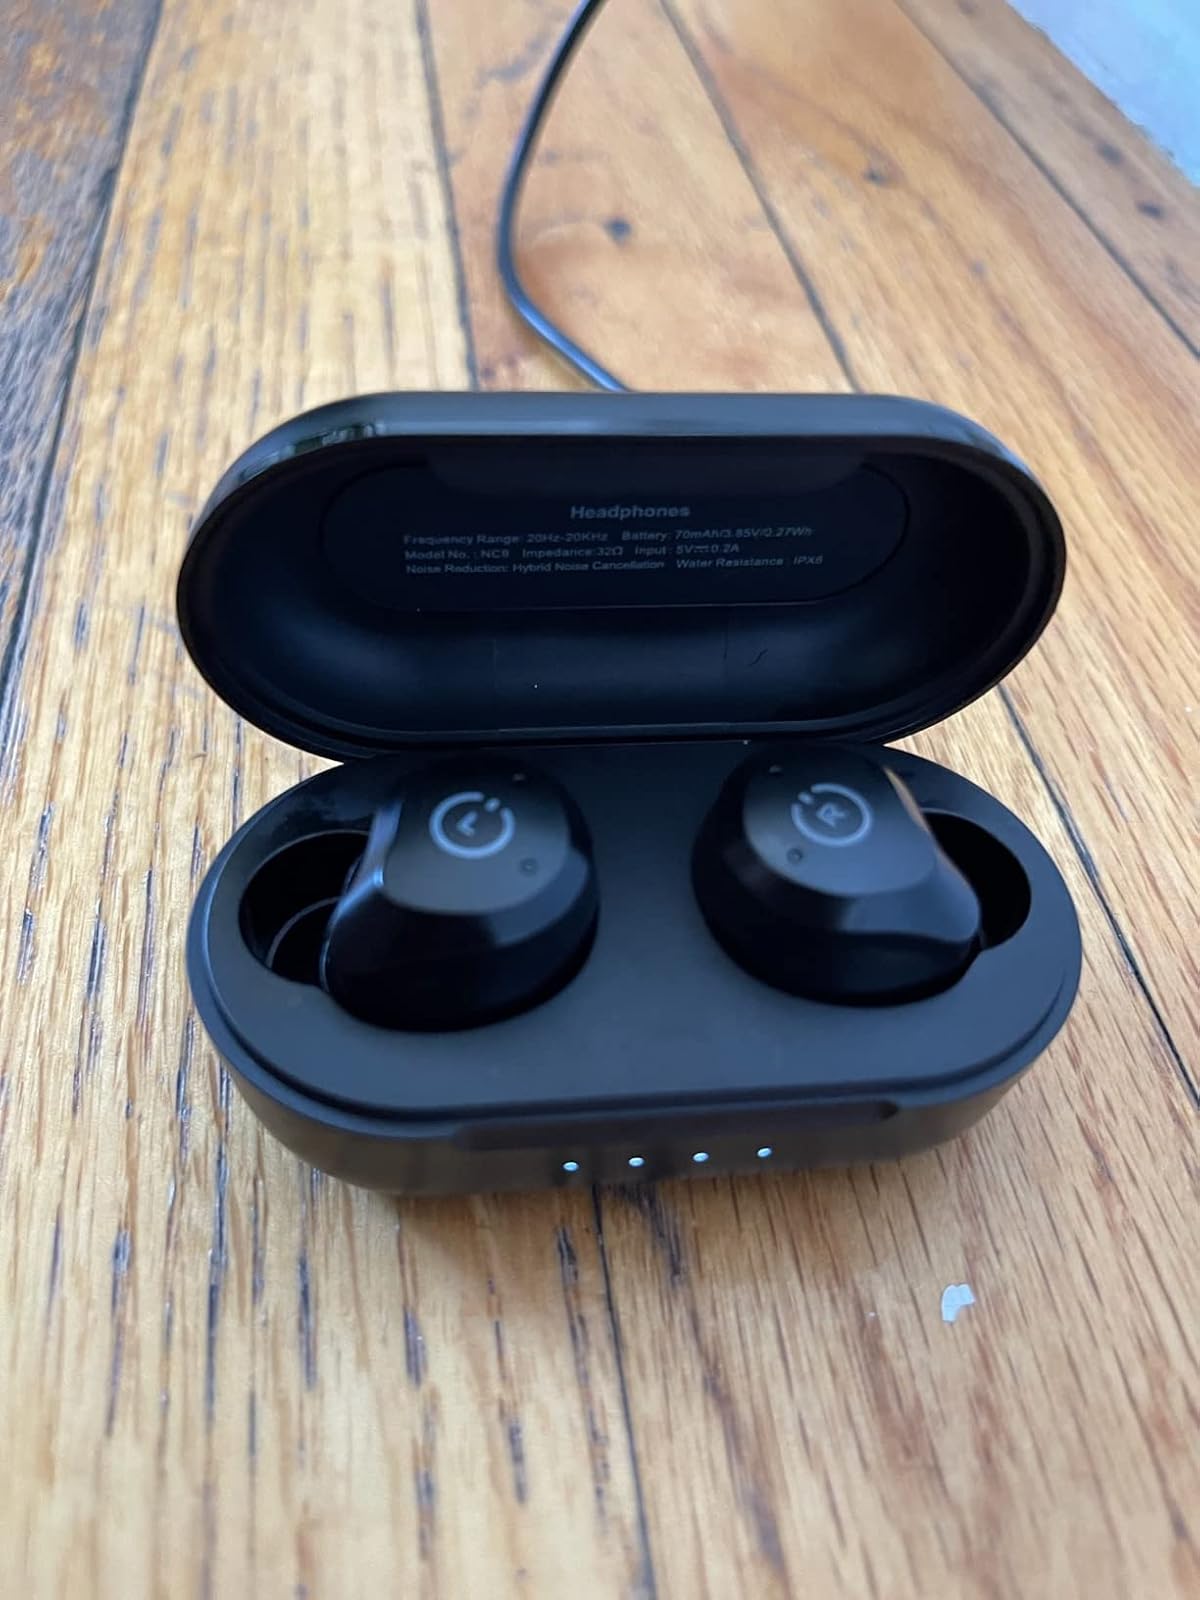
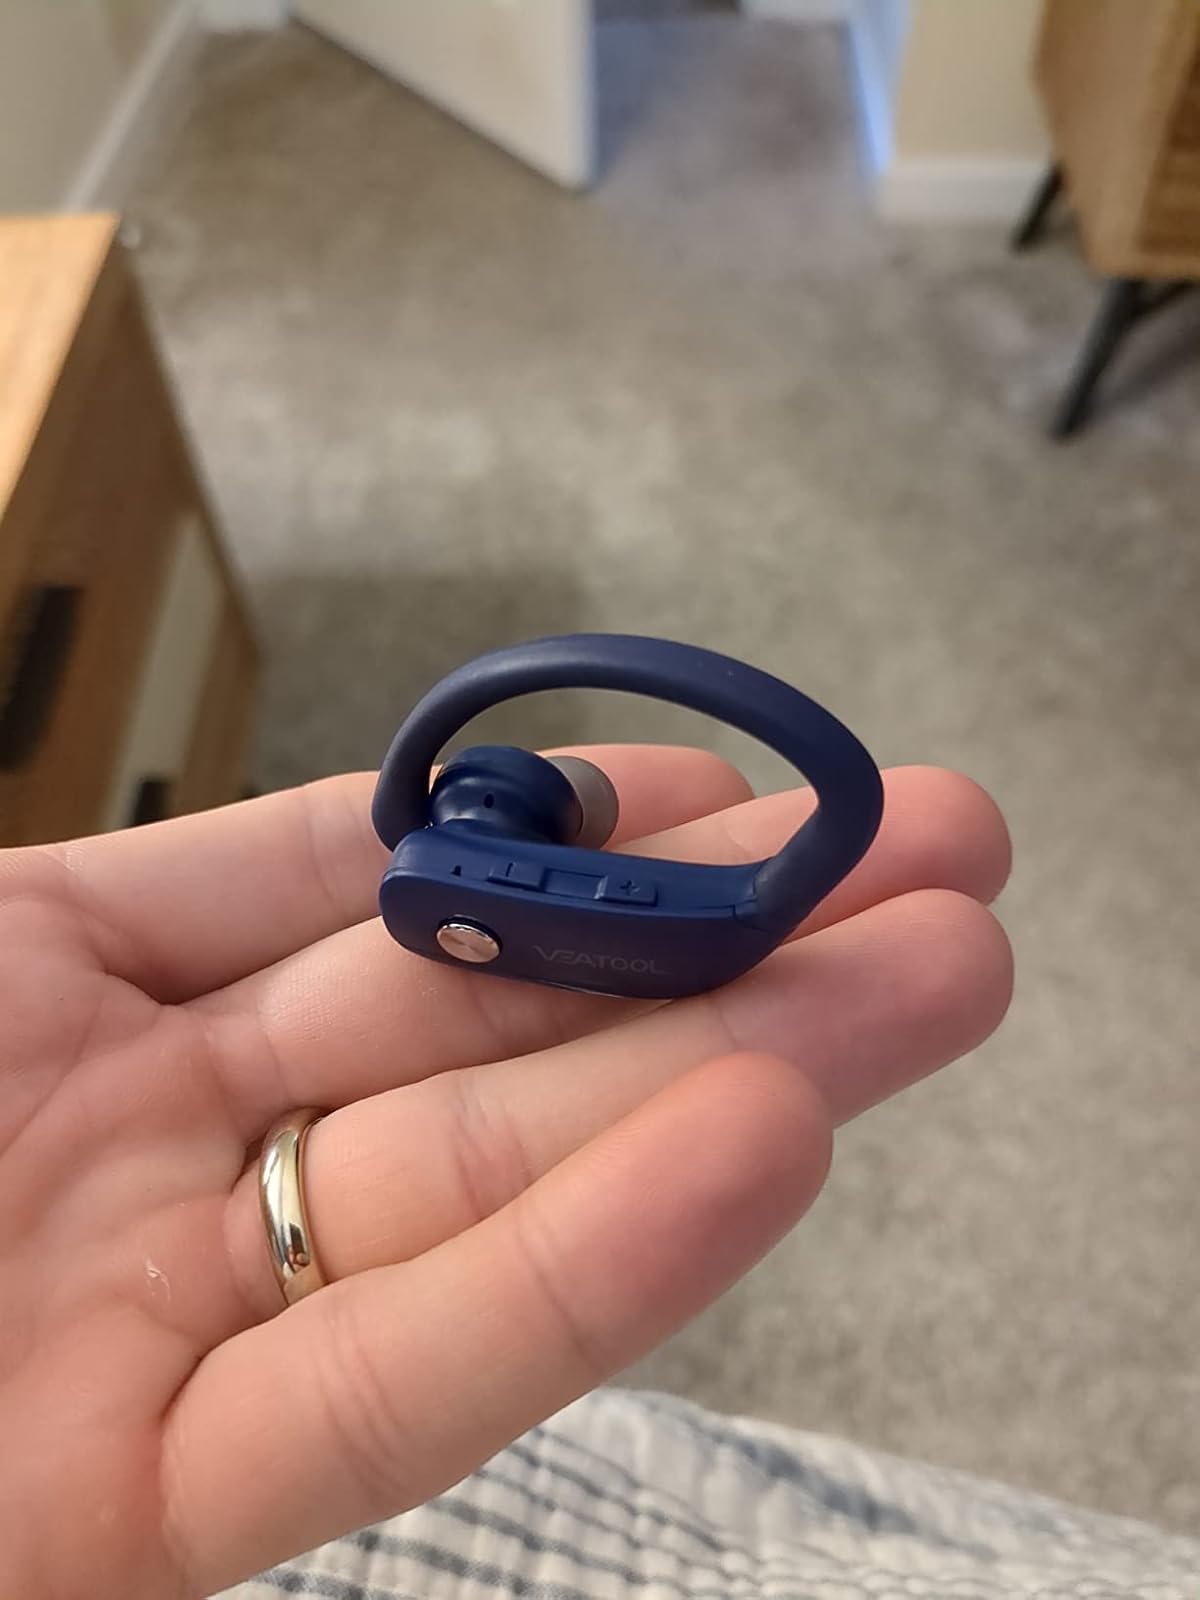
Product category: earbuds
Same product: no